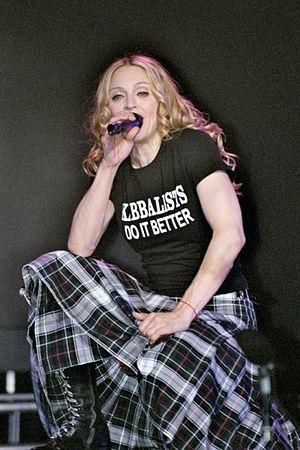
L'artiste américaine Madonna a entamé sa carrière d'actrice dès 1979, avant même d'avoir enregistré son premier 45 tours, en jouant dans le film underground A Certain Sacrifice, qu'elle a tourné entre 1979 et 1981 lors de son arrivée à New York. Toutefois, c'est en 1985 que sa carrière d'actrice débute vraiment grâce au film Recherche Susan désespérément. Les critiques positives pour ses débuts dans ce qui est son premier film commercial la poussent à participer à plusieurs films, dont les films à succès Dick Tracy, Une équipe hors du commun et Evita, pour lequel elle reçoit un Golden Globe de la meilleure actrice en 1997.